Evdokiya Rostopchina

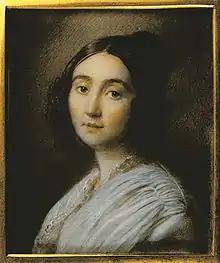
Rostopchina

Evdokiya Petrovna Rostopchina (née Sushkova; ; December 23, 1811 – December 3, 1858) was a Russian poet.